Livermore, California

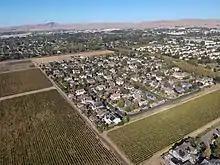
Southeast Livermore neighborhood surrounded by vineyards

During the late 19th century and early 20th century, the Livermore Valley attracted the creation of sanitariums due to the warm climate and clean air. From 1894 to 1960, the Livermore Sanitarium was in operation for the treatment of alcoholism and mental disorders; and from 1918 to around 1960, the Arroyo del Valle Sanitarium was in operation in the town for the treatment of tuberculosis. The city once had a slogan "Live Longer with Livermore".